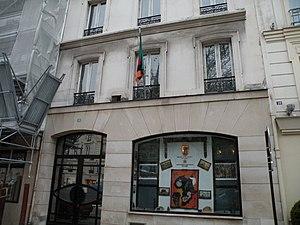
Ambassade de Zambie en France, Paris, 18 avenue de Tourville.
Voici les représentations diplomatiques de la Zambie à l'étranger :
L'ambassade de Zambie en France est la représentation diplomatique de la République de Zambie en République française. Elle est située à Paris et son ambassadeur est, depuis juillet 2012, Solomon Jason Mbuzi.